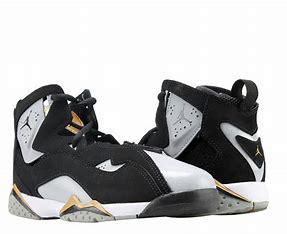
Brand: Jordan
Model: True Flight